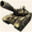
Label: tank